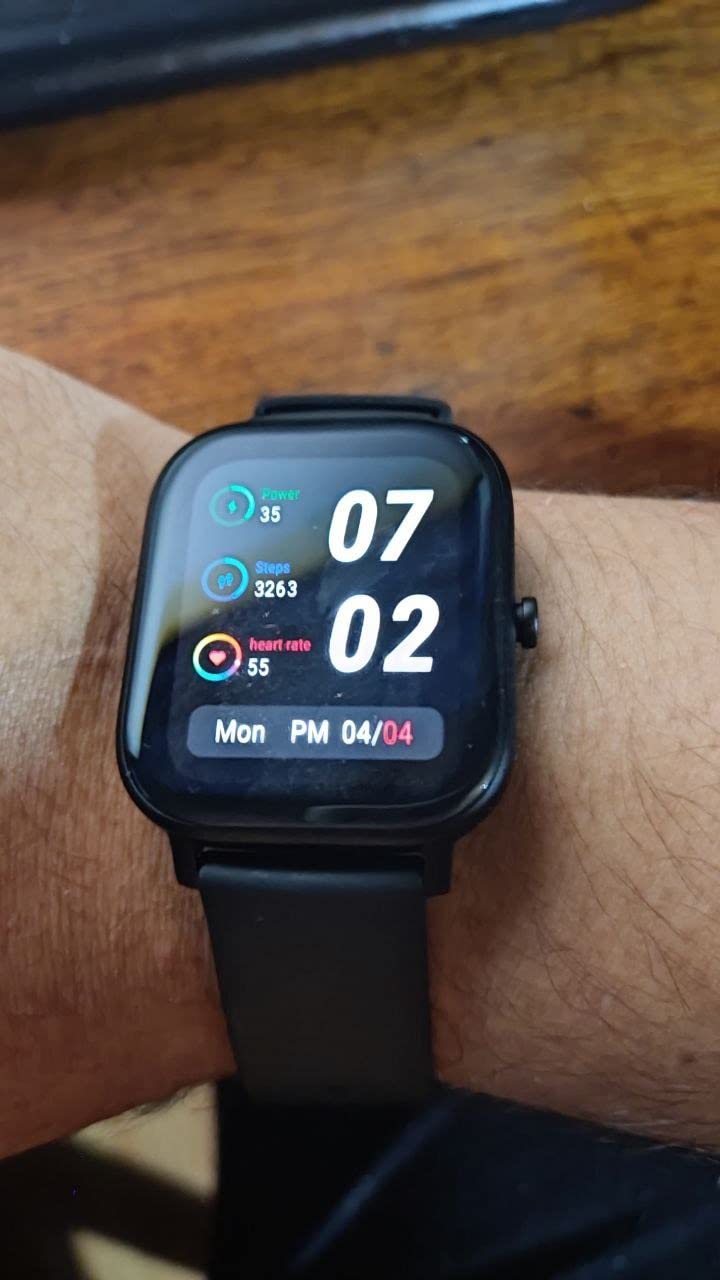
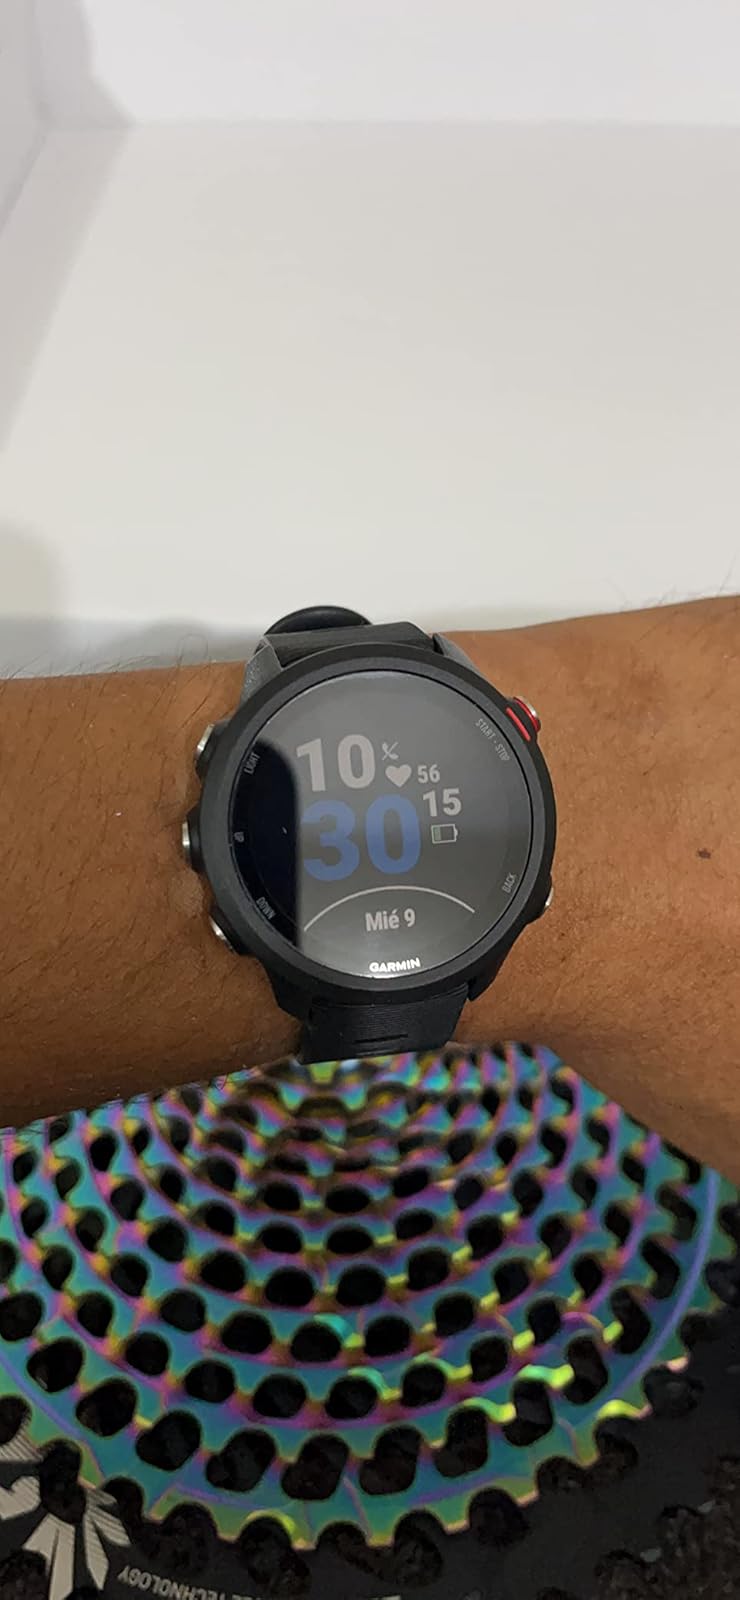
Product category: smartwatch
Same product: no